Elisabeth Dmitrieff

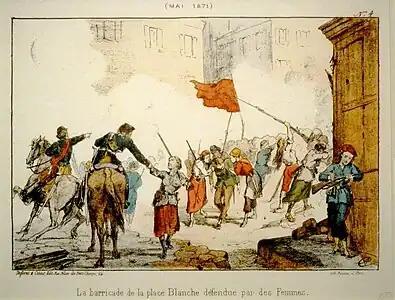

Relations were not always cordial between the "Union des femmes" and the Vigilance Committee of Montmartre. A certain poorly documented rivalry existed between the positions of André Léo and Anna Jaclard, and those of Dmitrieff. Both Léo and Jaclard were notably absent from the "Union des femmes", even though Dmitrieff had befriended Jaclard in Russia, and remained in contact with her in Geneva before the Commune. Léo positioned herself against excessive interventionism, renouncing the use of violence. In contrast, Dmitrieff was resolutely interventionist. These tensions were made apparent in the formation of ambulance groups for the front. Léo announced in a statement the formation of an ambulance group in a certain quarter, which the "Union des femmes" was not previously aware of. Dmitrieff responded via a publication of the official newspaper that this ambulance group did not have the backing of the "Union des femmes". Her status as a foreigner could equally have positioned the young Dmitrieff in rivalry with her Parisian elders.